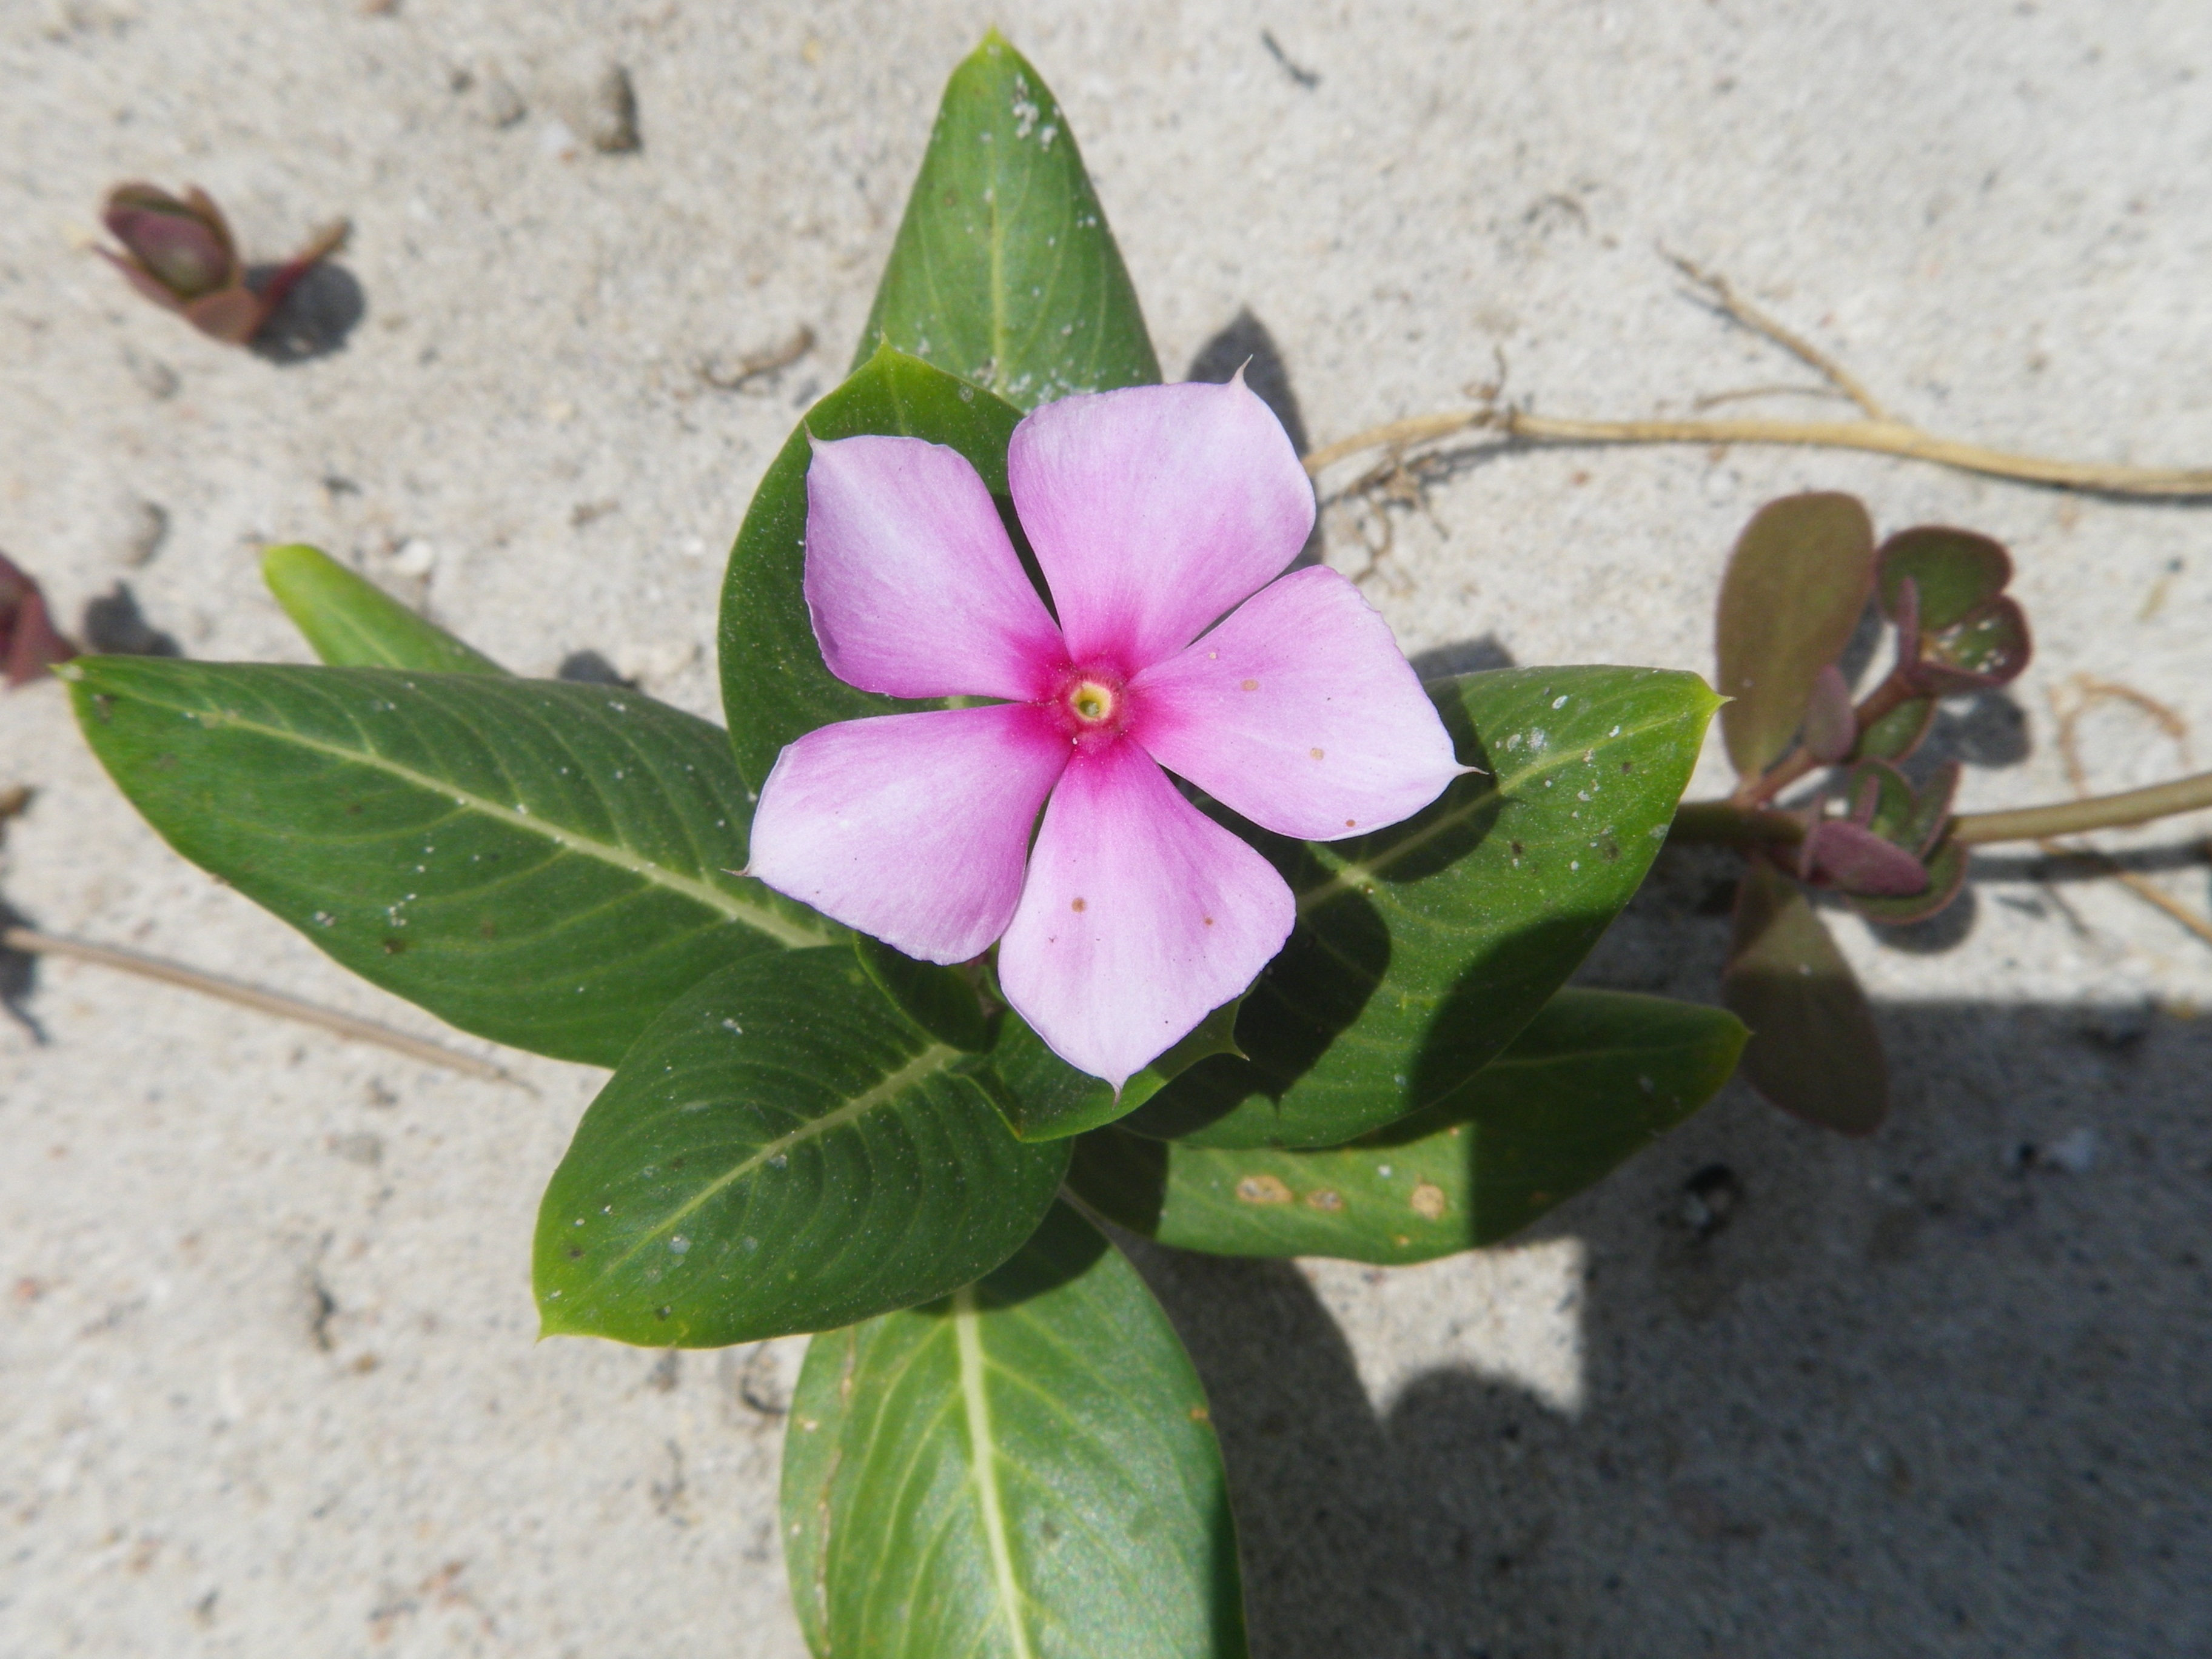
blossom, plant, leaf, flower, petal, summer, botany, flora, thailand, orchid, wildflower, flowers, sandy, viola, flowering plant, dendrobium, land plant, moth orchid, violet family